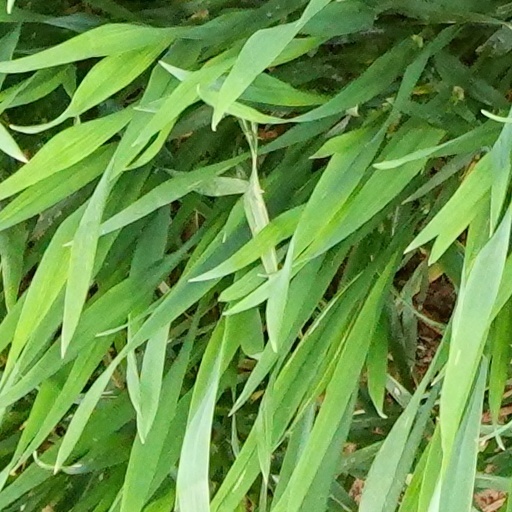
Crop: wheat